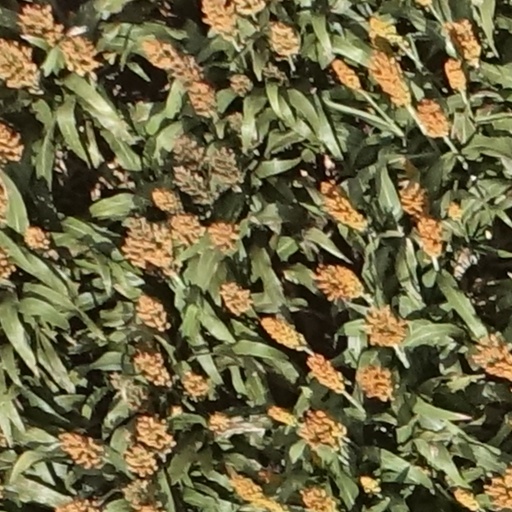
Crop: sorghum